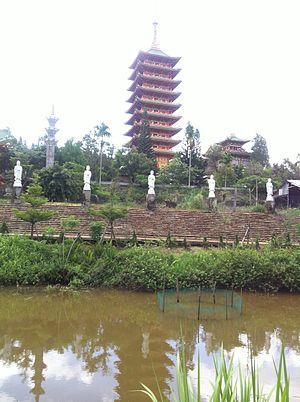
La pagode Minh Thành est située dans le quartier de Hoi Phu, sur une colline en pente douce, à environ 2 km du centre-ville de Pleiku, dans le Tay Nguyen, au Viêt Nam.